Riccardo Pizzuti

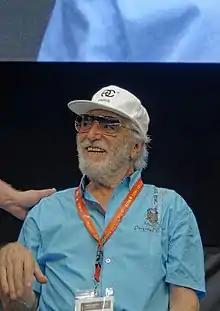
Pizzuti in 2018

Riccardo Pizzuti (born 28 May 1934) is an Italian actor and stuntman. He is known for playing gunfighter Morton Clayton in the 1972 film "Man of the East". He appeared in "They Call Me Trinity", and its sequel "Trinity Is Still My Name". He often appeared in films featuring the actors Terence Hill and Bud Spencer, usually cast as a villain. He has also been credited as Rick Piper and Peter Whiteman.